Codename: Kids Next Door – Operation: V.I.D.E.O.G.A.M.E.

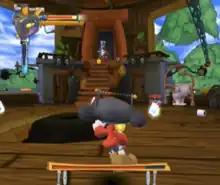
Numbuh One navigates the "Operation: T.U.T.O.R.I.A.L." level.

Sector V of the KND are playing a videogame, when the Toilenator appears, and ties up everyone except for Numbuh 1, who was too distracted by a new simulator helmet Numbuh 2 designed.